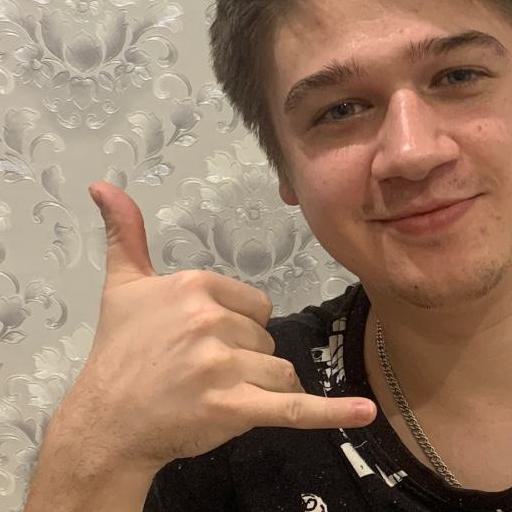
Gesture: call